Ted Hills

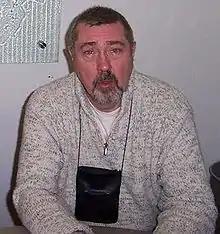
Brian Croucher ("pictured") originally auditioned for the part of Roy Evans before he was cast as Ted Hills.

Brian Croucher was selected to play Ted Hills after auditioning for the part of Roy Evans in 1994. Croucher was short-listed to play Roy, a love interest for Pat Butcher (Pam St Clement), but producers of the show decided they did not want to use him for Roy. This part went to Tony Caunter and Croucher was instead cast as Ted Hills, the older brother of original character Kathy Beale (Gillian Taylforth). Ted was the patriarch of a family of three, introduced in 1995. In his storyline, Ted moved back to Walford, the area he was born and raised in, with his son Tony Hills (Mark Homer) and daughter Sarah Hills (Daniela Denby-Ashe).